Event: Nepal Earthquake
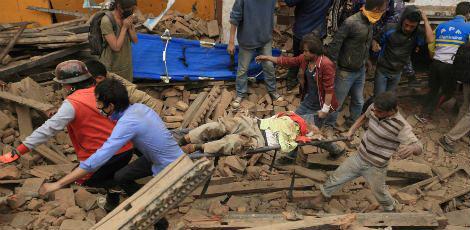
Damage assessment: damage